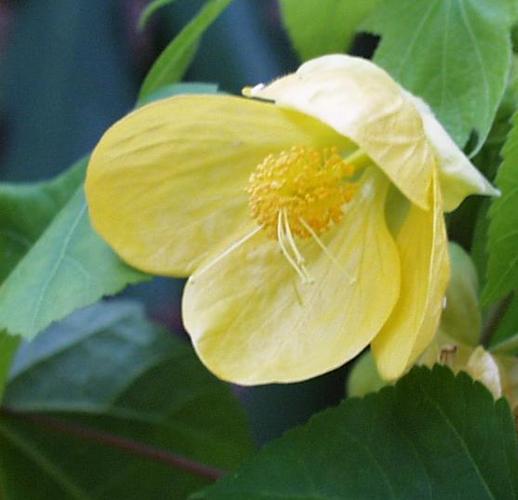
Label: camellia